Trevor Brooking

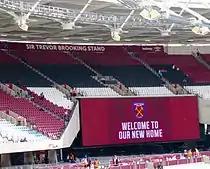
The Sir Trevor Brooking Stand at the London Stadium

Brooking was appointed as Member of the Order of the British Empire (MBE) in 1981, elevated to Commander of same Order (CBE) in 1999, and knighted in 2004.